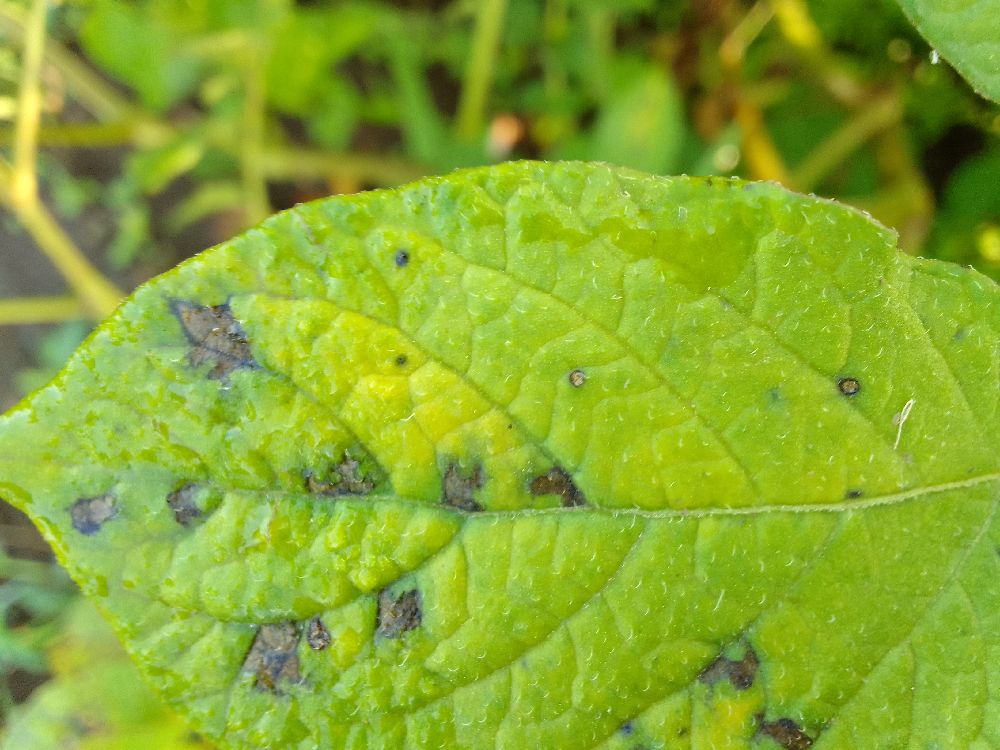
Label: Early blight